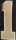
Number: 1